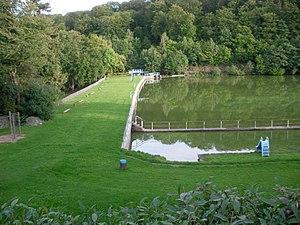
Güntersberge est une ville de l’arrondissement de Harz en Saxe-Anhalt, en Allemagne.